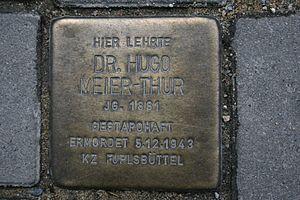
Le Hochschule für bildende Künste Hamburg est une école d'art de Hambourg.